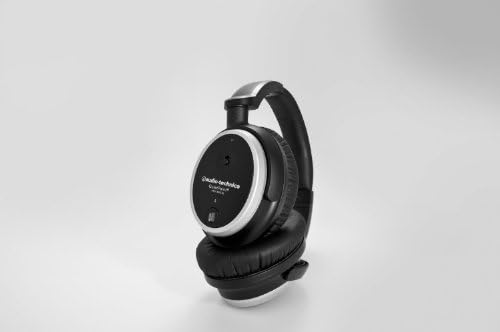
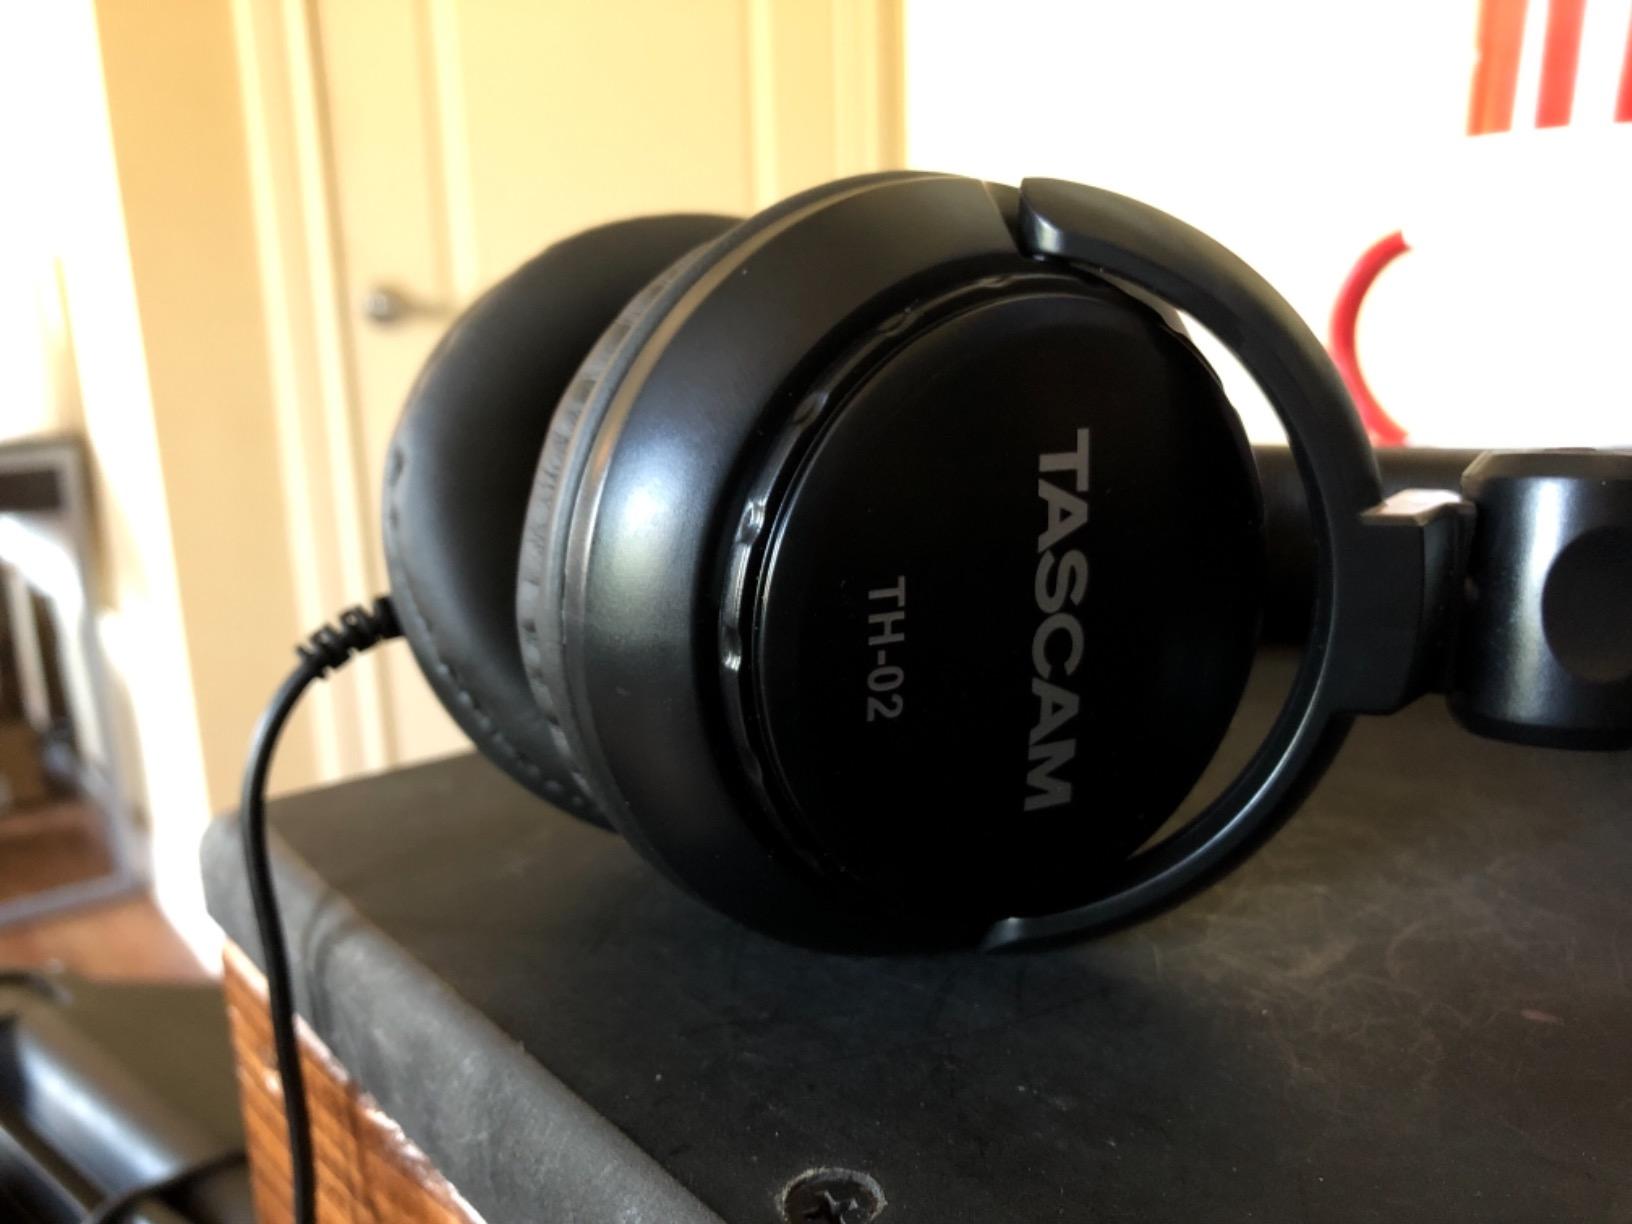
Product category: headphones
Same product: no